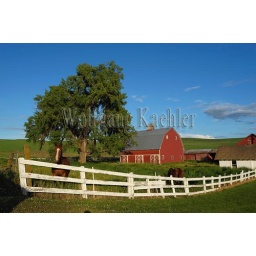
Usa, washington state, palouse country near pullman, red barn with horses and white fence